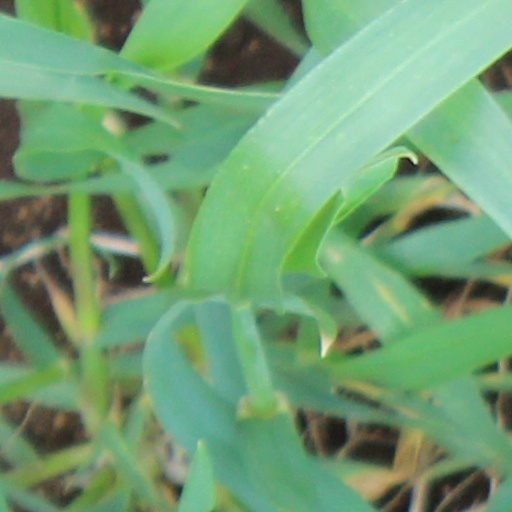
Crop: wheat